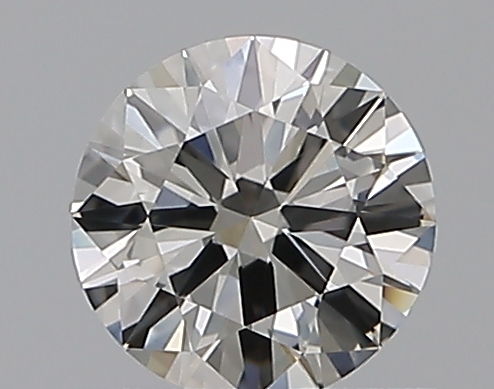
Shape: round
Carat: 0.5
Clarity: VS2
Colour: H
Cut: VG
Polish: EX
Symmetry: GD
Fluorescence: N
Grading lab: GIA
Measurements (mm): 5.16 x 5.21 x 3.05